Magnetohydrodynamic generator

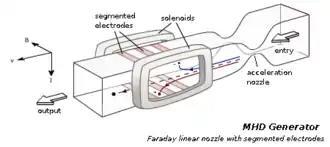
Diagram of a Hall MHD generator showing current flows

The typical solution has been to use the Hall effect to create a current that flows with the fluid. (See illustration.) This design has arrays of short, segmented electrodes on the sides of the duct. The first and last electrodes in the duct power the load. Each other electrode is shorted to an electrode on the opposite side of the duct. These shorts of the Faraday current induce a powerful magnetic field within the fluid, but in a chord of a circle at right angles to the Faraday current. This secondary, induced field makes the current flow in a rainbow shape between the first and last electrodes.